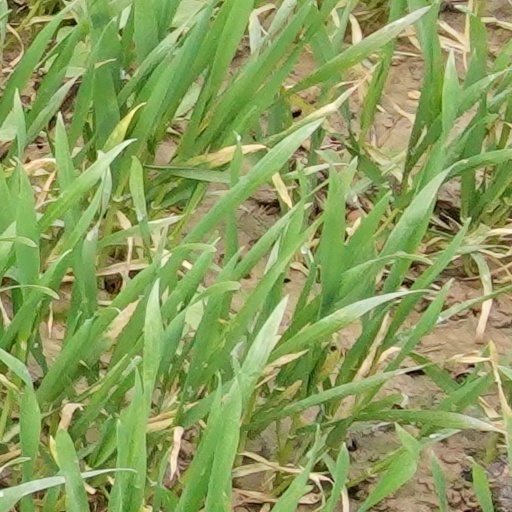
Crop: wheat